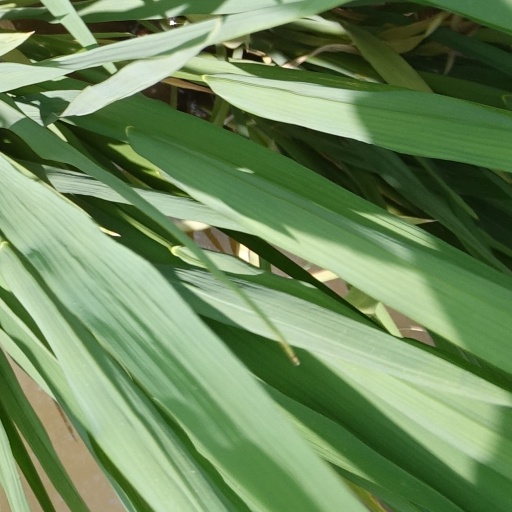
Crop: rice